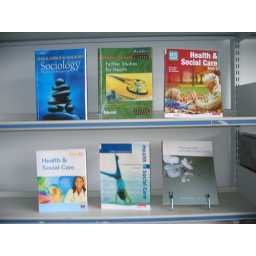
Move your mouse over each book cover and click on the link to search the library catalogue.